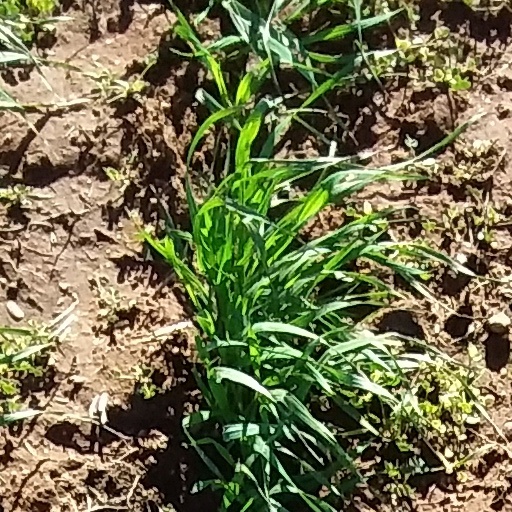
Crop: wheat